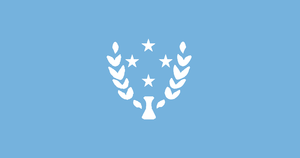
Mikronesien / Administrativ opdeling
Kosraes flag
Mikronesien er en ø-stat, beliggende i Oceanien.